Mandé peoples

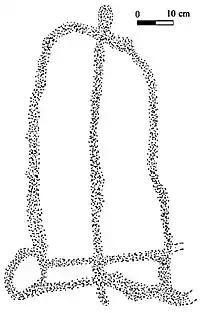
Tichitt Tradition rock art depicting cart, with long platform, framed by two wheels

The civilization of Djenné-Djenno was located in the Niger River valley in Mali and is considered to be among the oldest urbanized centres and the best-known archaeological sites in Sub-Saharan Africa. The site is located about away from the modern town of Djenné and is believed to have been involved in long-distance trade and possibly the domestication of African rice. The site is believed to exceed . The city is believed to have been abandoned and moved to its current location due to the spread of Islam and the building of the Great Mosque of Djenné. Towns similar to Djenné-Jeno also developed at the site of Dia, also in Mali along the Niger River, from around 900 BC. Considerable commonalities, absent in modern North African cultures, are present and able to be found between Round Head paintings and modern Sub-Saharan African cultures. Modern Saharan ceramics are viewed as having clear likenesses with the oldest ceramics found in Djenné-Djenno, which have been dated to 250 BCE. The egalitarian civilization of Djenné-Djenno was likely established by the Mande progenitors of the Bozo people, which spanned from 3rd century BCE to 13th century CE.